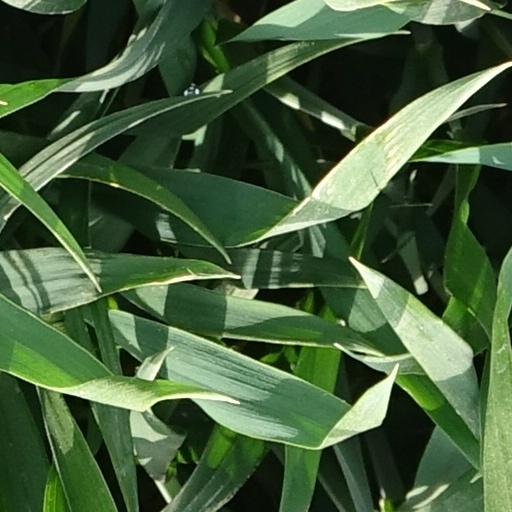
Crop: wheat